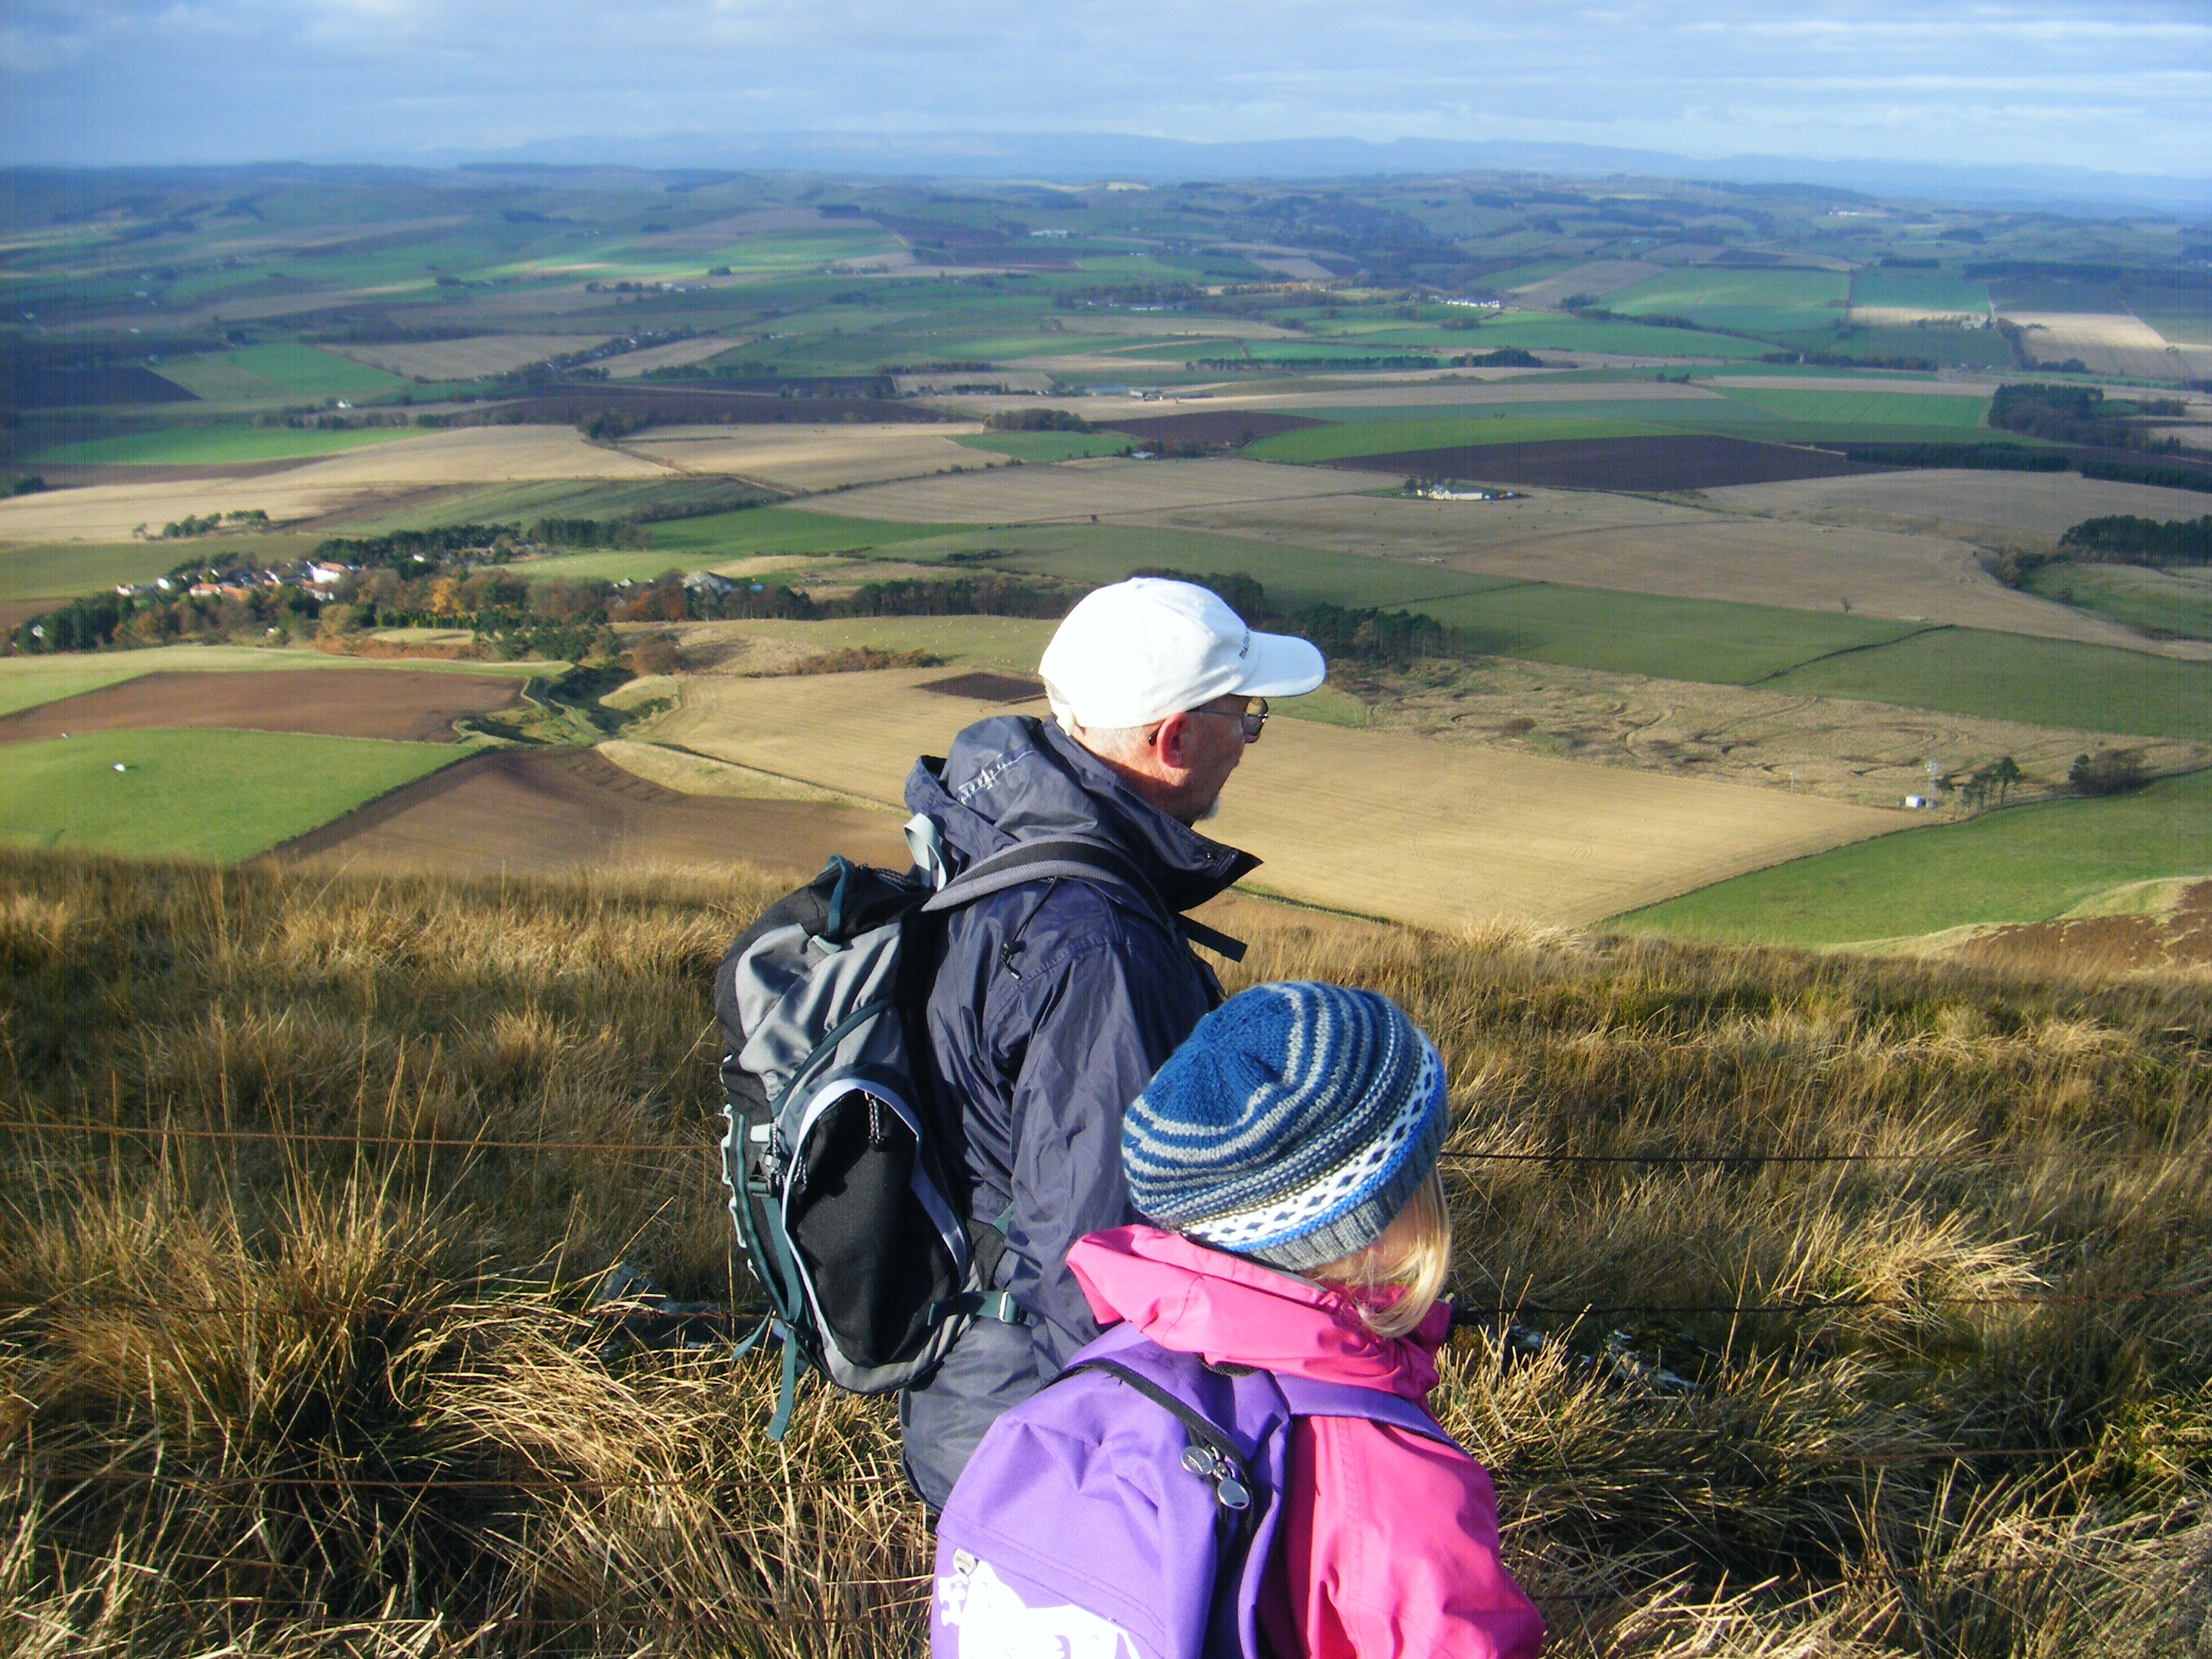
landscape, walking, mountain, hiking, field, meadow, prairie, countryside, hill, adventure, view, panorama, recreation, scenic, agriculture, ridge, plain, hills, sports, trekking, grassland, plateau, vista, scotland, fell, views, hillwalking, steppe, rural area, outdoor recreation, scottish hills